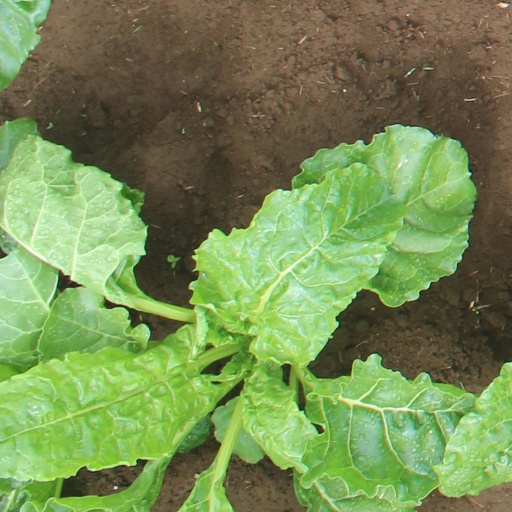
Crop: sugar beet